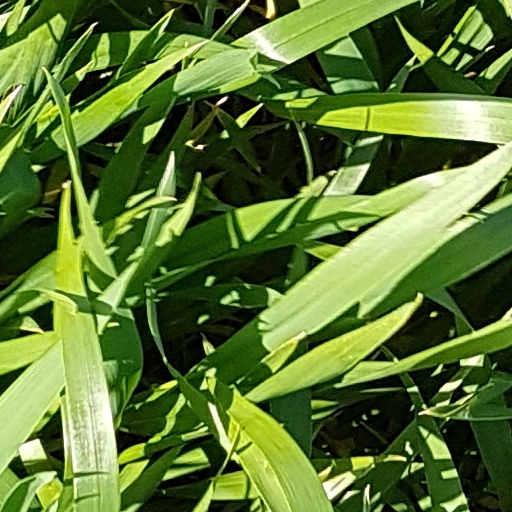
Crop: wheat